U.S. Route 25 in Michigan

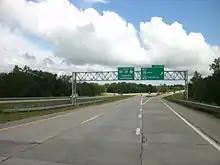
I-94, shown here in August 2012 near Port Huron, replaced part of US 25.

In its final configuration before it was decommissioned in the state, US 25 entered Michigan south of Erie and followed Dixie Highway north-northeasterly away from the state line. The highway ran parallel to US 24 (Telegraph Road) about to the east of that roadway. At LaSalle, the roadway turned more to the northeast toward Monroe. US 25 then turned back to the north-northeast and followed Monroe Street next to Lake Monroe and through downtown Monroe over the River Raisin. North of town, Dixie Highway turned due north and terminated at an intersection with US 24; US 25 merged onto Telegraph Road, and the two highways ran concurrently northeasterly through rural Monroe County. At the crossing of the Huron River, US 24/US 25 entered Flat Rock and Wayne County.